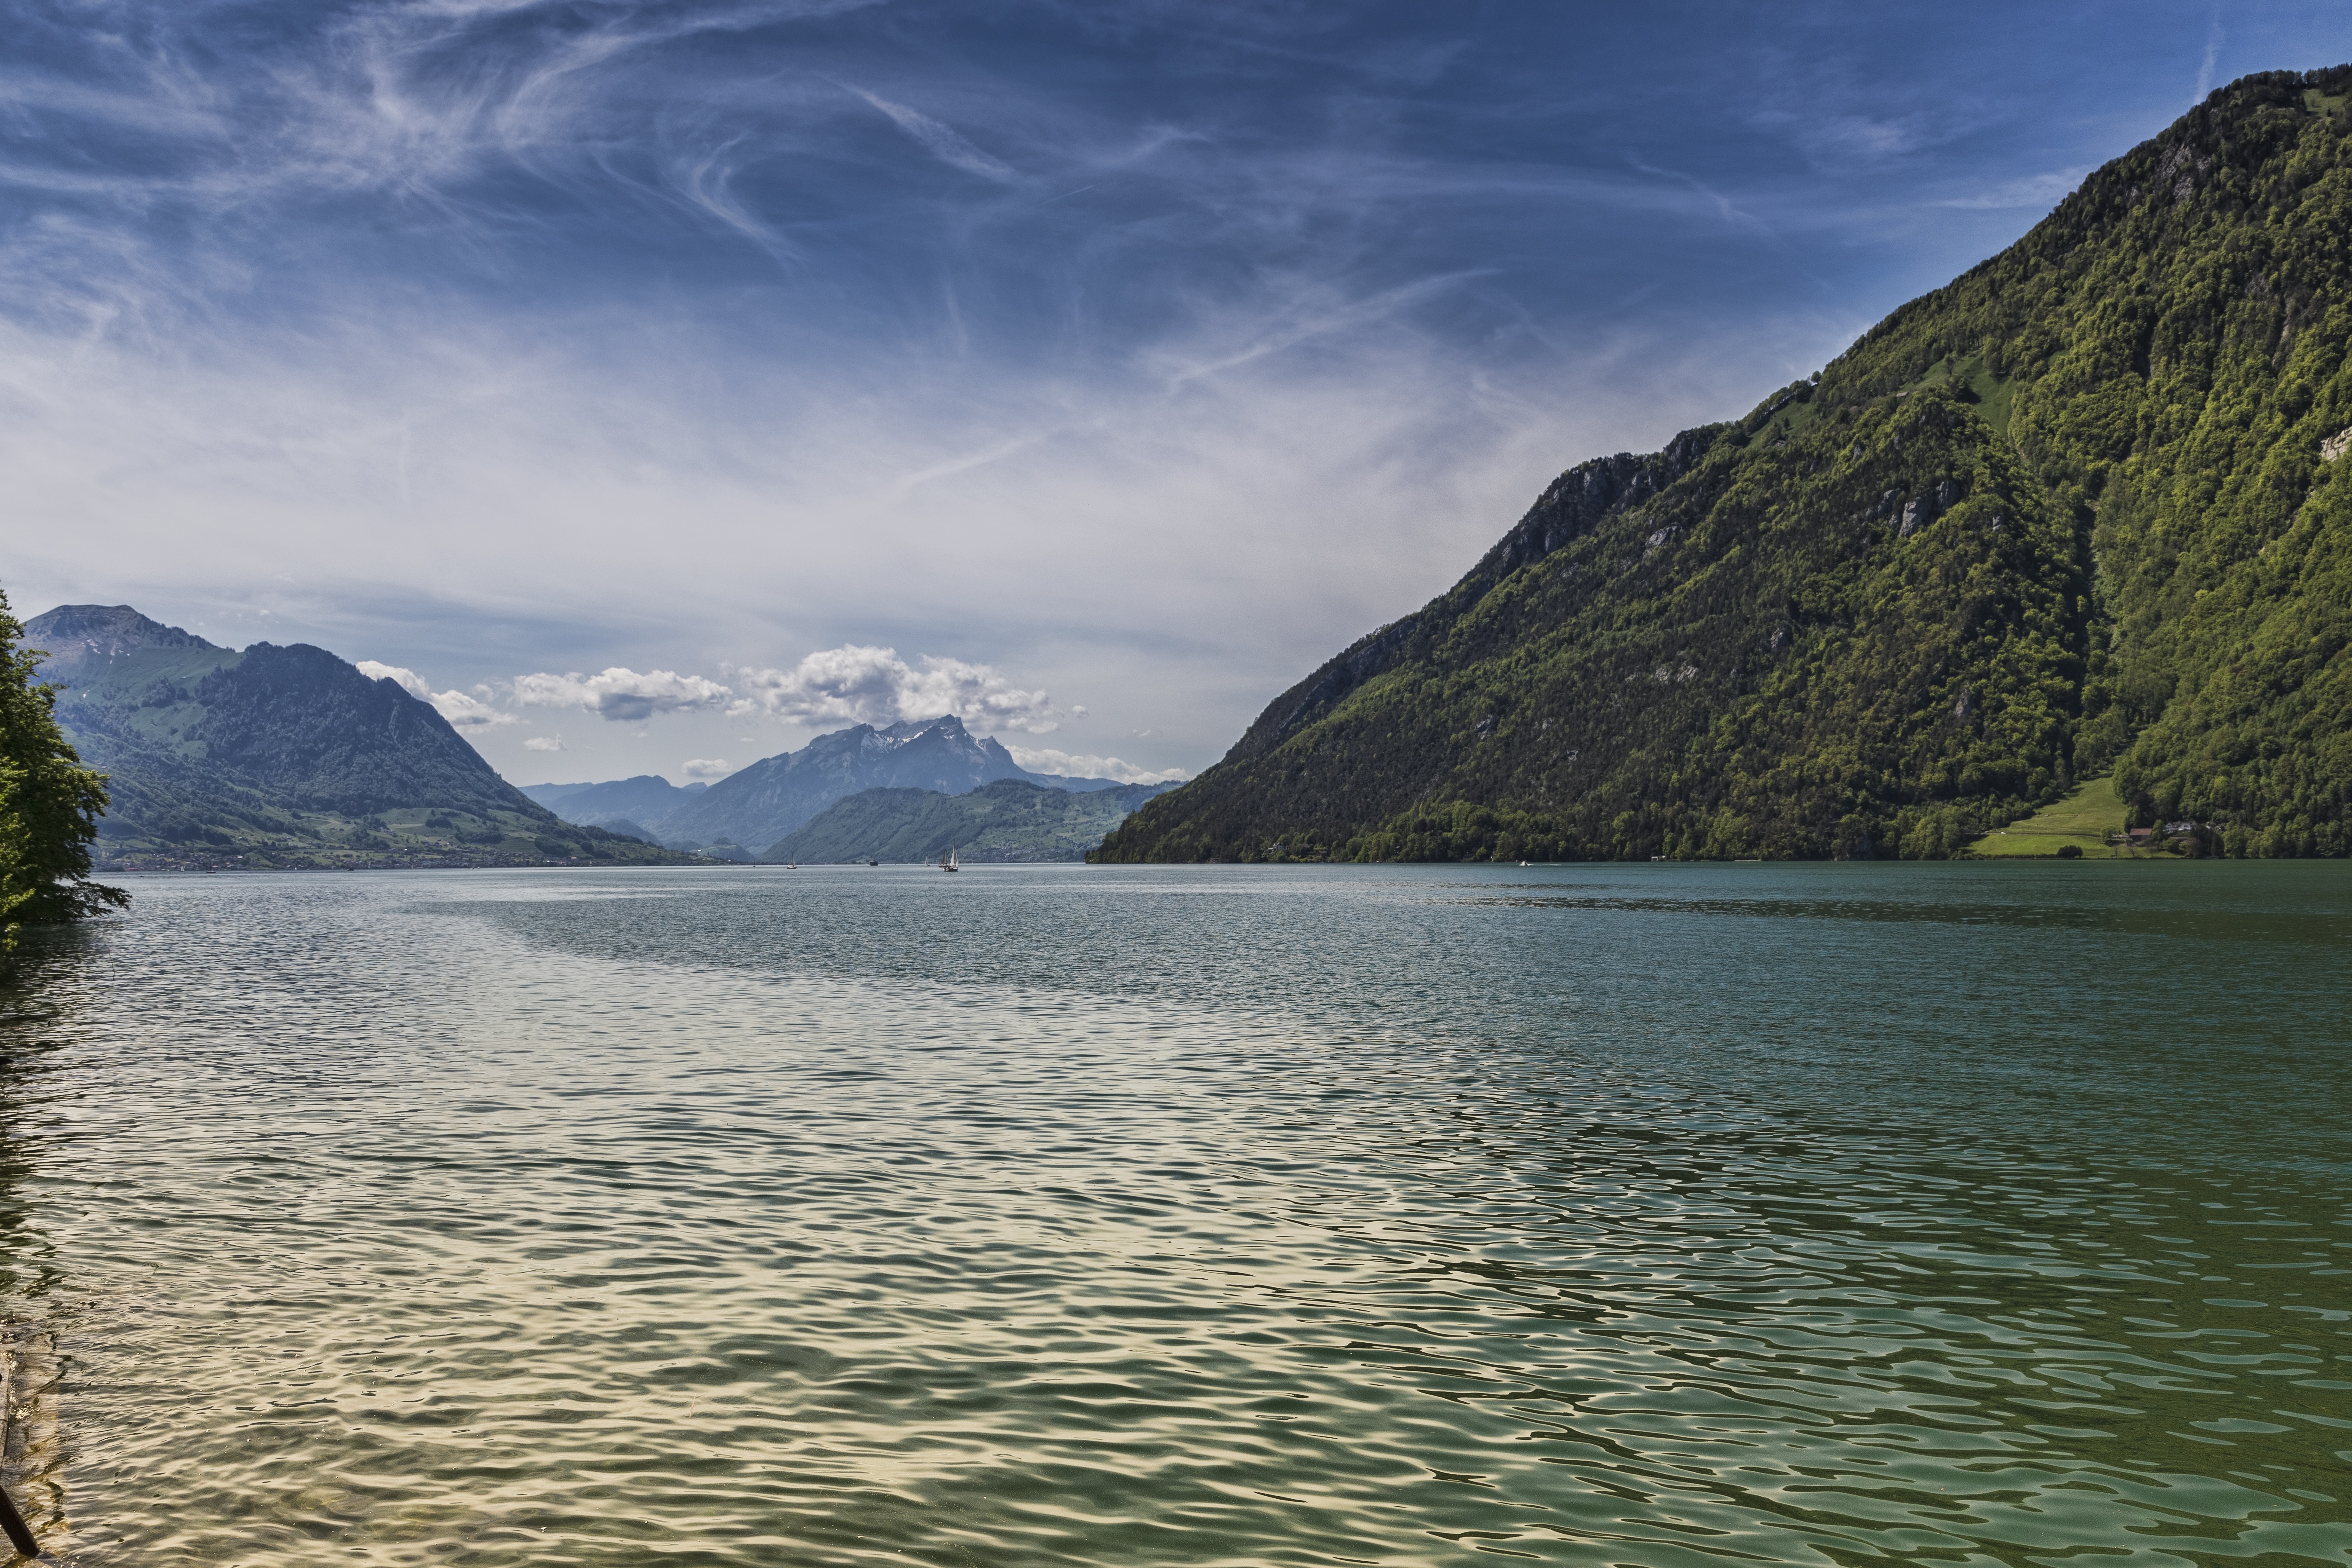
landscape, sea, coast, water, nature, mountain, cloud, lake, mountain range, weather, bay, fjord, reservoir, highland, body of water, loch, landform, lake lucerne region, uri, geographical feature, mountainous landforms, glacial landform, f hnstimmung